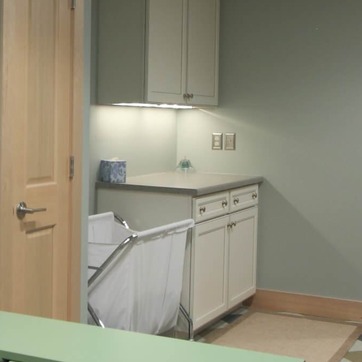
Material: polishedstone